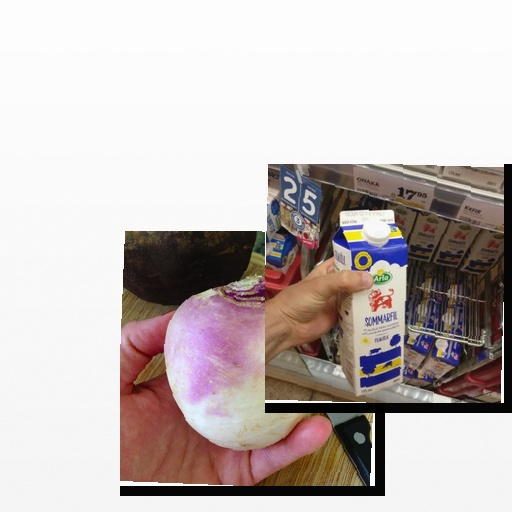
Food items: turnip, sour_milk